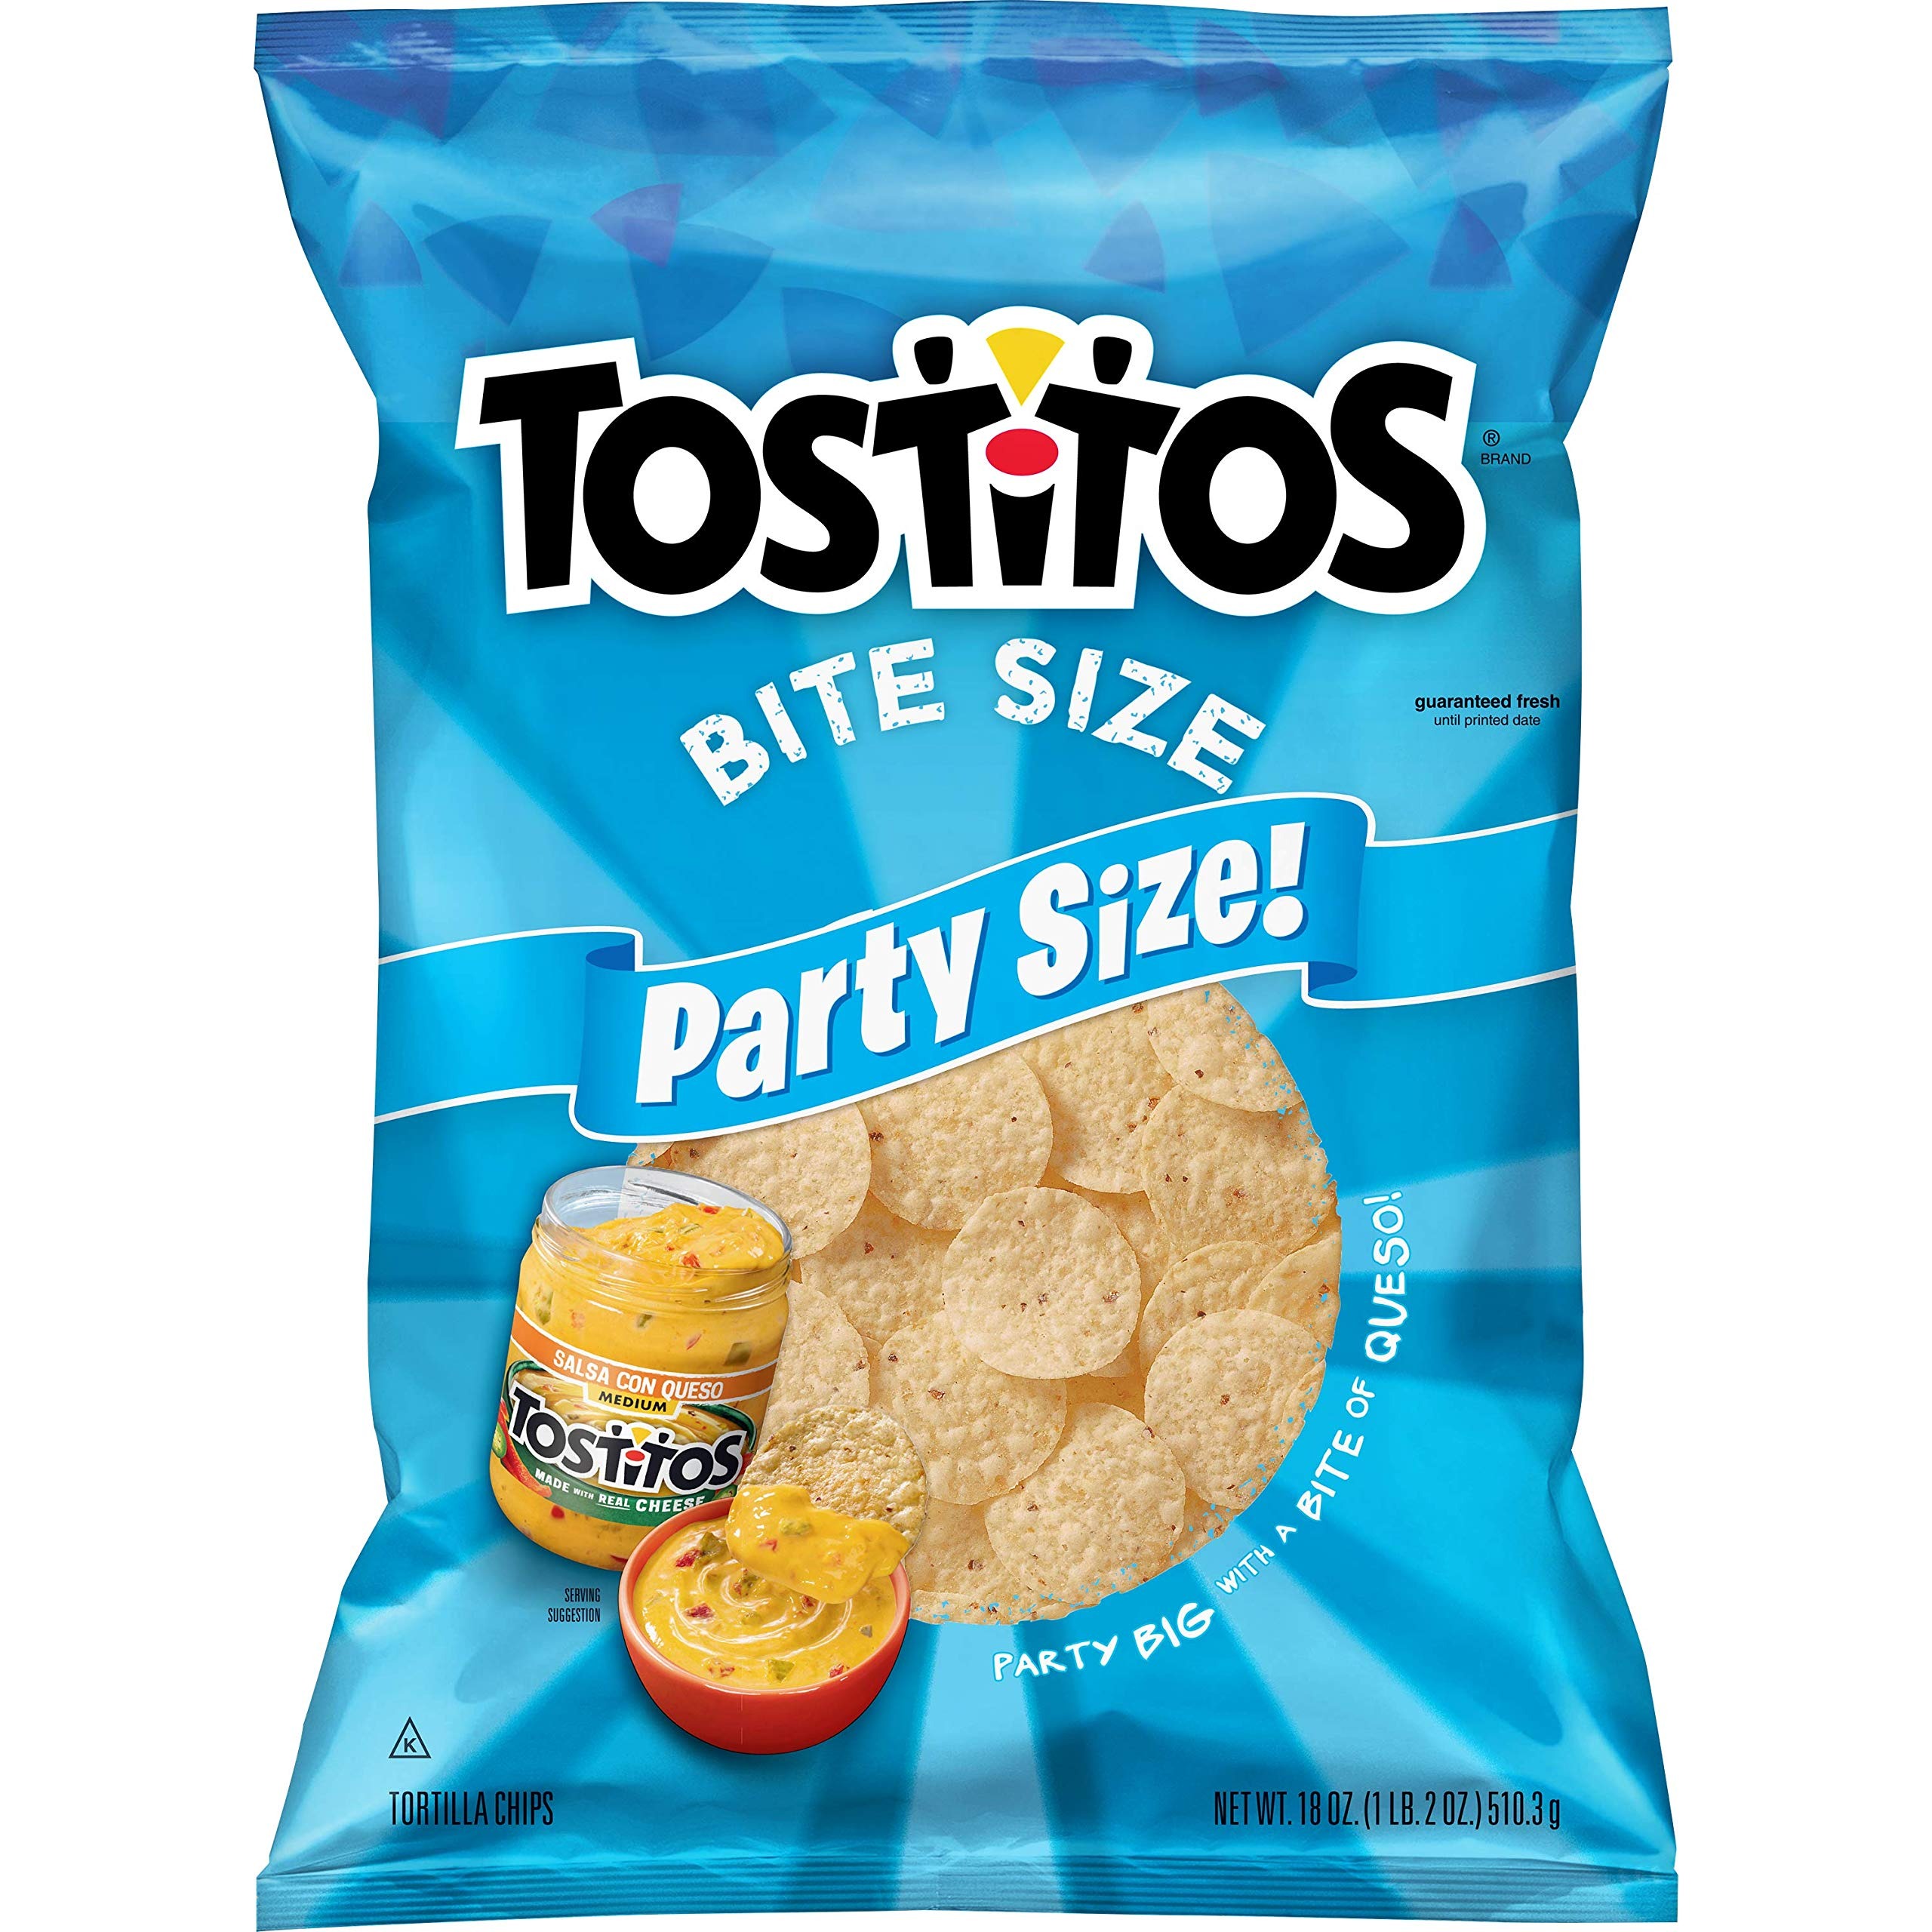
Item Name: Tostitos Bite Size Rounds Tortilla Chips, Party Size! (18 Ounce)
Bullet Point 1: Includes 1 (18oz) Party Size! bag of Tostitos Tortilla Chips Bite Size Rounds
Bullet Point 2: Small enough to dip into a jar of salsa and just the right size for a single bite
Bullet Point 3: Tostitos are more than tortilla chips and dips – they’re an invitation to catch up with friends
Bullet Point 4: The perfect way to dip into big flavor- pair with your favorite Tostitos Salsa or Queso dip
Value: 18.0
Unit: Ounce

Price: 6.69